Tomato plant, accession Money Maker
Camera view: horizontal (90 deg, fisheye); turntable rotation: 210 degrees
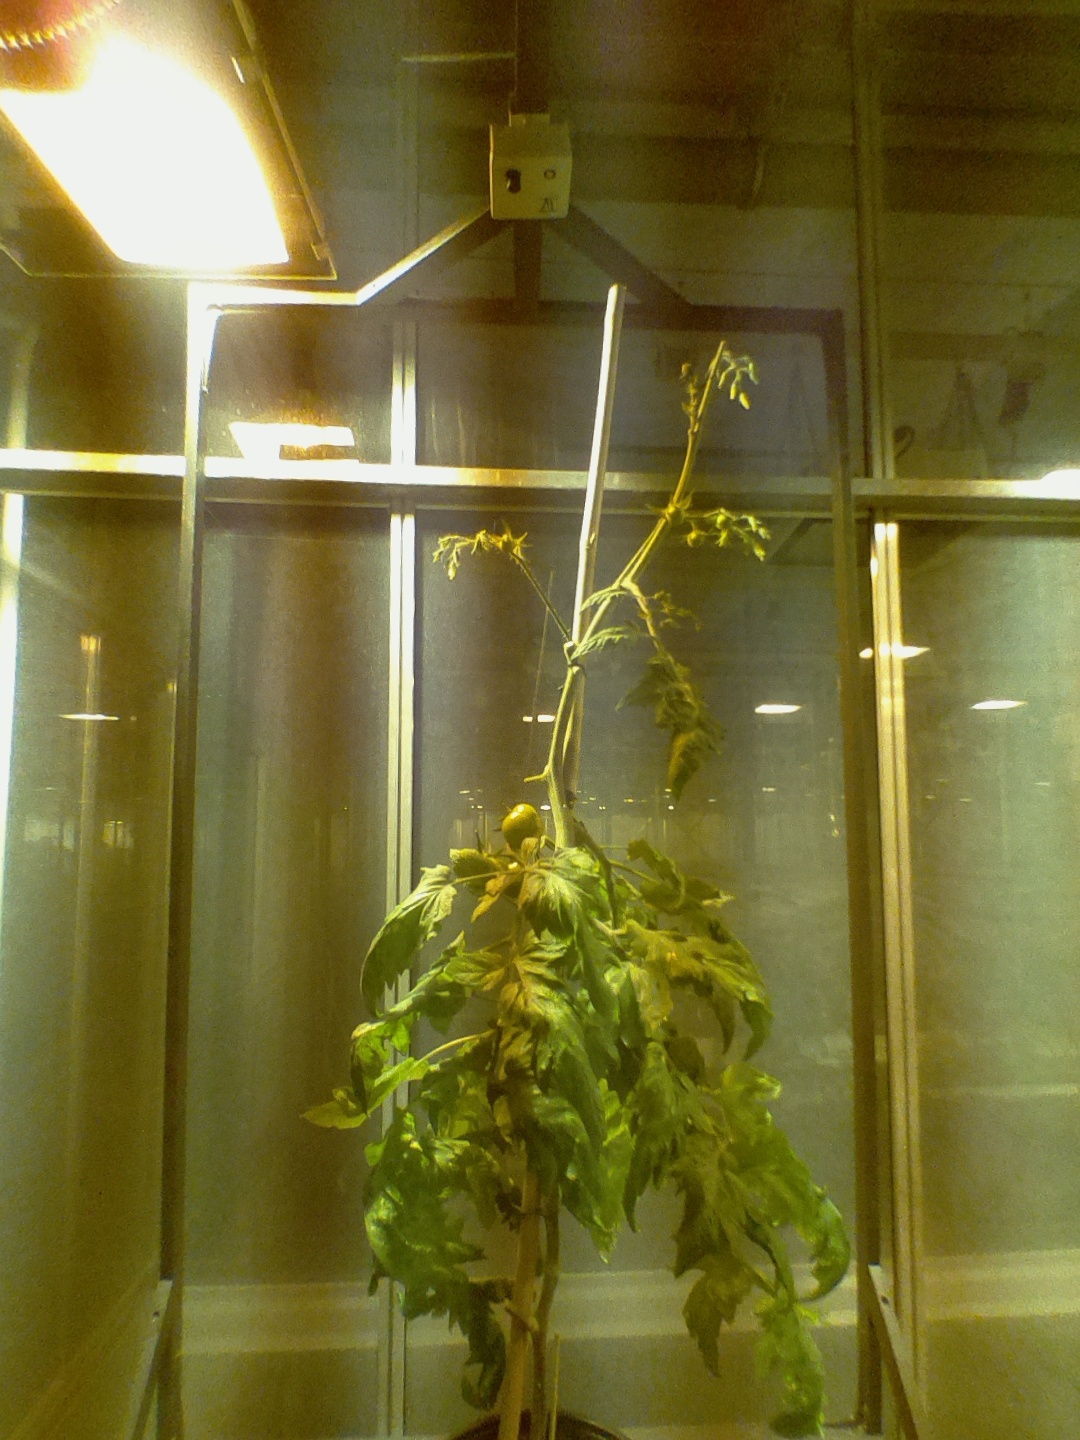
BBCH growth stage 75: 50%-60% of final fruit size